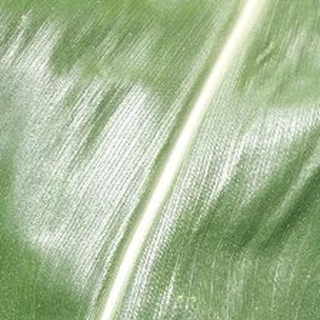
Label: healthy_corn